Carolyn Jones

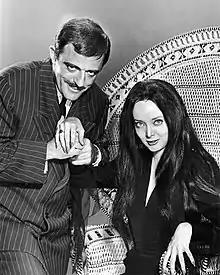
John Astin and Jones as Gomez and Morticia Addams in "The Addams Family" (1964)

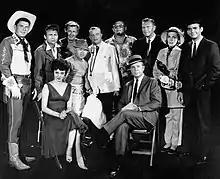
Guest stars for the 1961 premiere episode of "The Dick Powell Show". Standing, from left: Ronald Reagan, Nick Adams, Lloyd Bridges, Mickey Rooney, Edgar Bergen, Jack Carson, Ralph Bellamy, Kay Thompson, Dean Jones. Seated: Jones, Dick Powell.

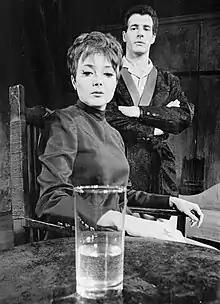
Jones and John Church in "The Homecoming" by Harold Pinter, 1967 Broadway production

After being spotted by a talent scout at the Playhouse, Jones secured a contract with Paramount Pictures and made her first film, an uncredited part in "The Turning Point" (1952); had an uncredited bit part as a nightclub hostess in "The Big Heat" (1953); and a role in "House of Wax" (also 1953) as the woman who is converted by Vincent Price's character into a Joan of Arc statue. She played Beth in "Shield for Murder" (1954), earning $500 per day for playing the role.